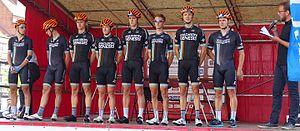
Reportage réalisé le dimanche 23 août à l'occasion du départ et de l'arrivée du Grand Prix Jef Scherens 2015 à Louvain, Belgique.
L'équipe cycliste Madison Genesis est une équipe cycliste britannique, active entre 2013 et 2019. Durant son existence, elle court avec une licence d'équipe continentale et sert de tremplin pour des coureurs tels que Andrew Tennant, Tom Scully, Ian Bibby, Martyn Irvine, Connor Swift et Jonathan Dibben.